Baseball Stars 2

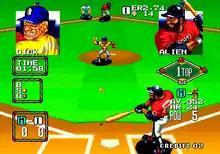
Gameplay screenshot from the original Neo Geo version.

The player can select from one of 18 teams across two leagues: Exciting League (beginner) & Fighting League (expert).